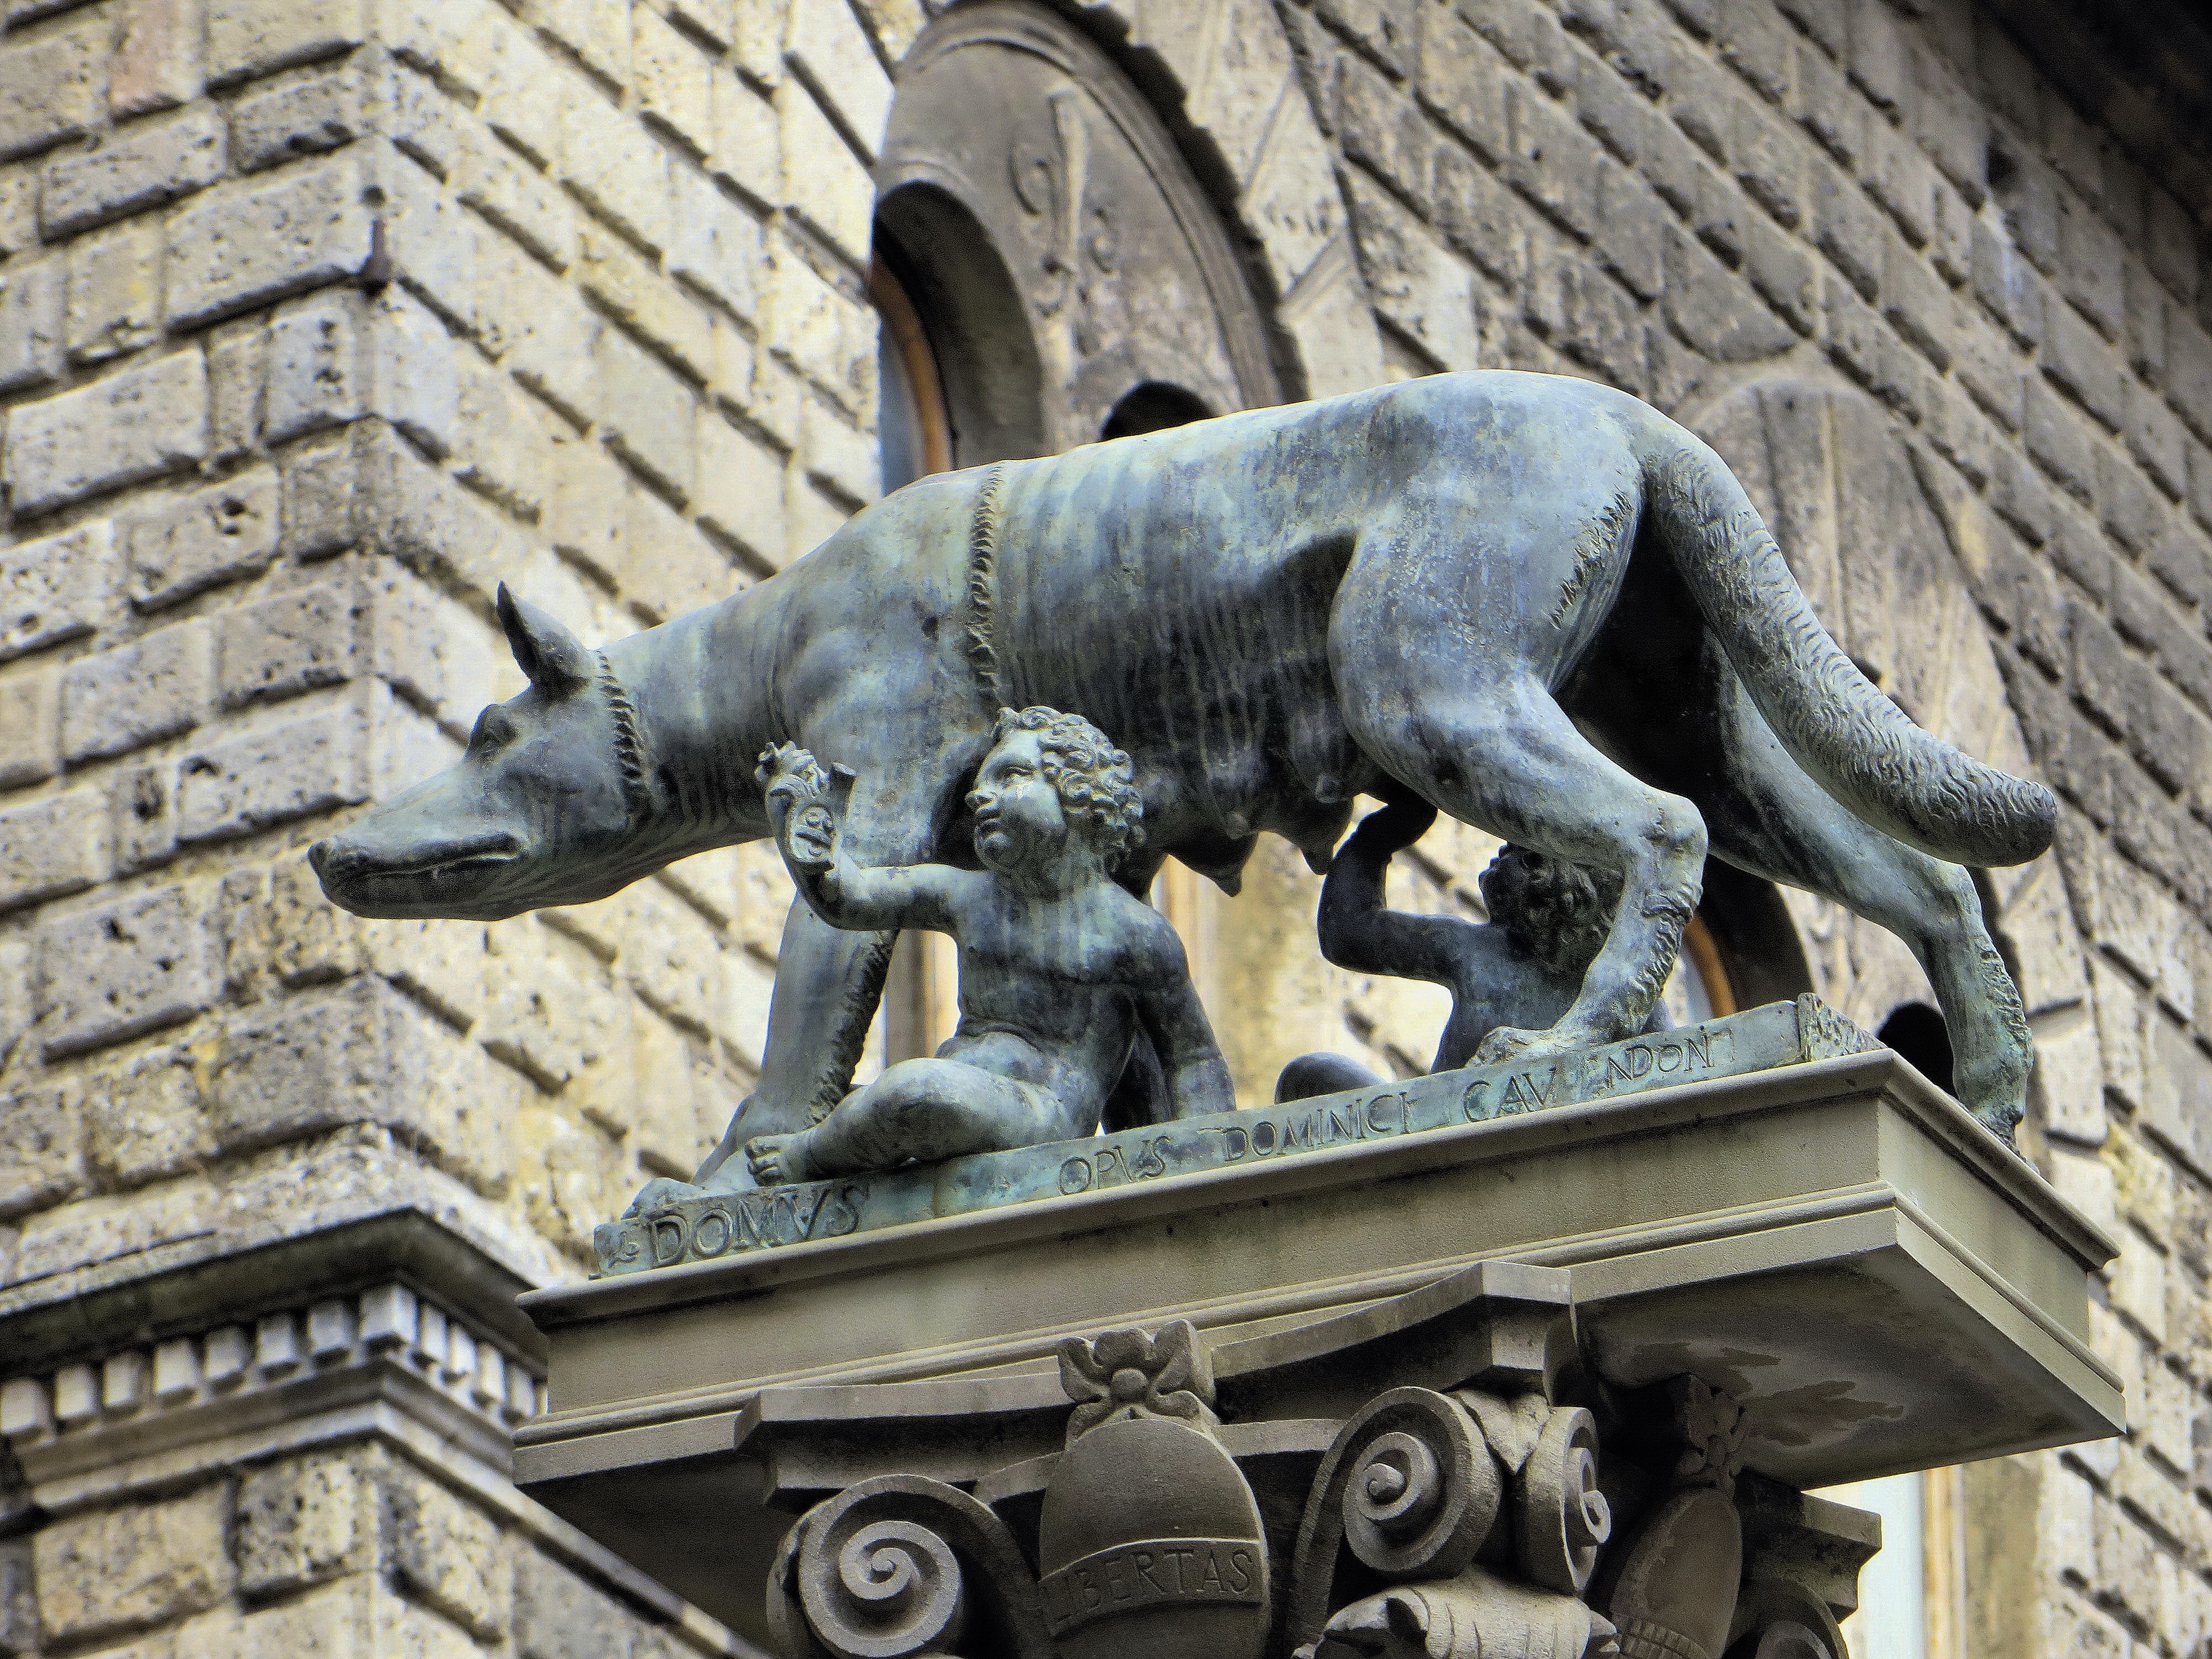
monument, statue, column, color, italy, gargoyle, sculpture, art, temple, carving, romulus, remus, hers, she wolf